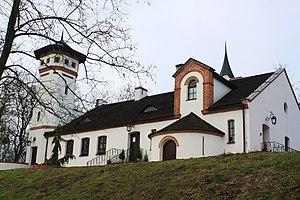
Bugaj est un village polonais de la gmina de Miłosław dans le powiat de Września de la voïvodie de Grande-Pologne dans le centre-ouest de la Pologne.